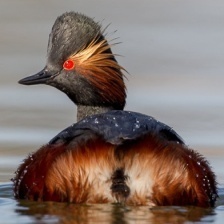
Species: BLACK-NECKED GREBE
Scientific name: PODICEPS NIGRICOLLIS